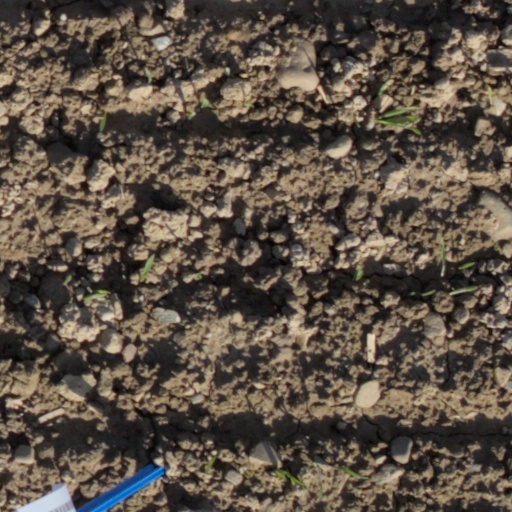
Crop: wheat